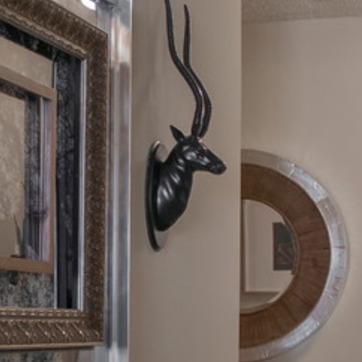
Material: metal